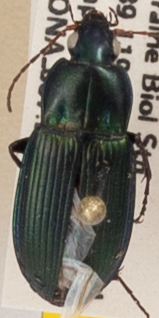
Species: Poecilus chalcites
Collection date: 2019-04-24
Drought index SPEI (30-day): -0.922
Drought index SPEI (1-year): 0.484
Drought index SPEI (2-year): -0.46